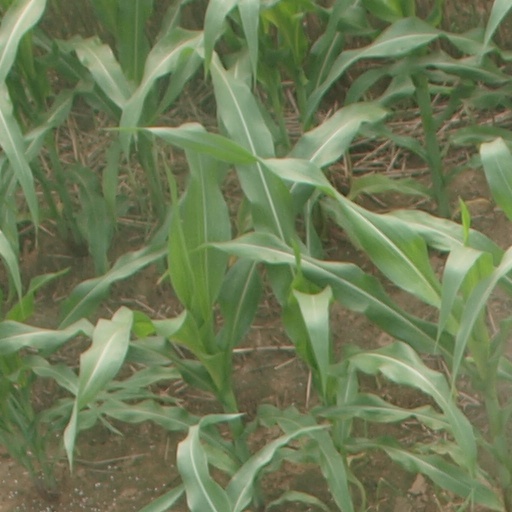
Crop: maize; corn